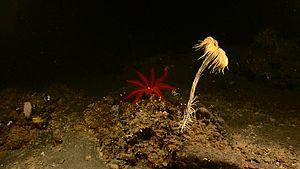
Les Crinoïdes forment une classe d'animaux marins appartenant à l'embranchement des échinodermes.